Fishing in Alabama

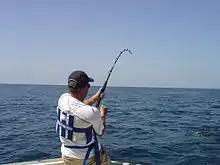
Deep Sea Fishing In Gulf of Mexico

Alabama has excellent access to the offshore waters of the Gulf of Mexico from Mobile and Perdio Bays. Inshore and estuarial fishing opportunities are extensive in both upper and lower Mobile Bay, but extend from Grand Bay in the Mississippi Sound on the West to the western shores of Peridio Bay near Orange Beach, Alabama.